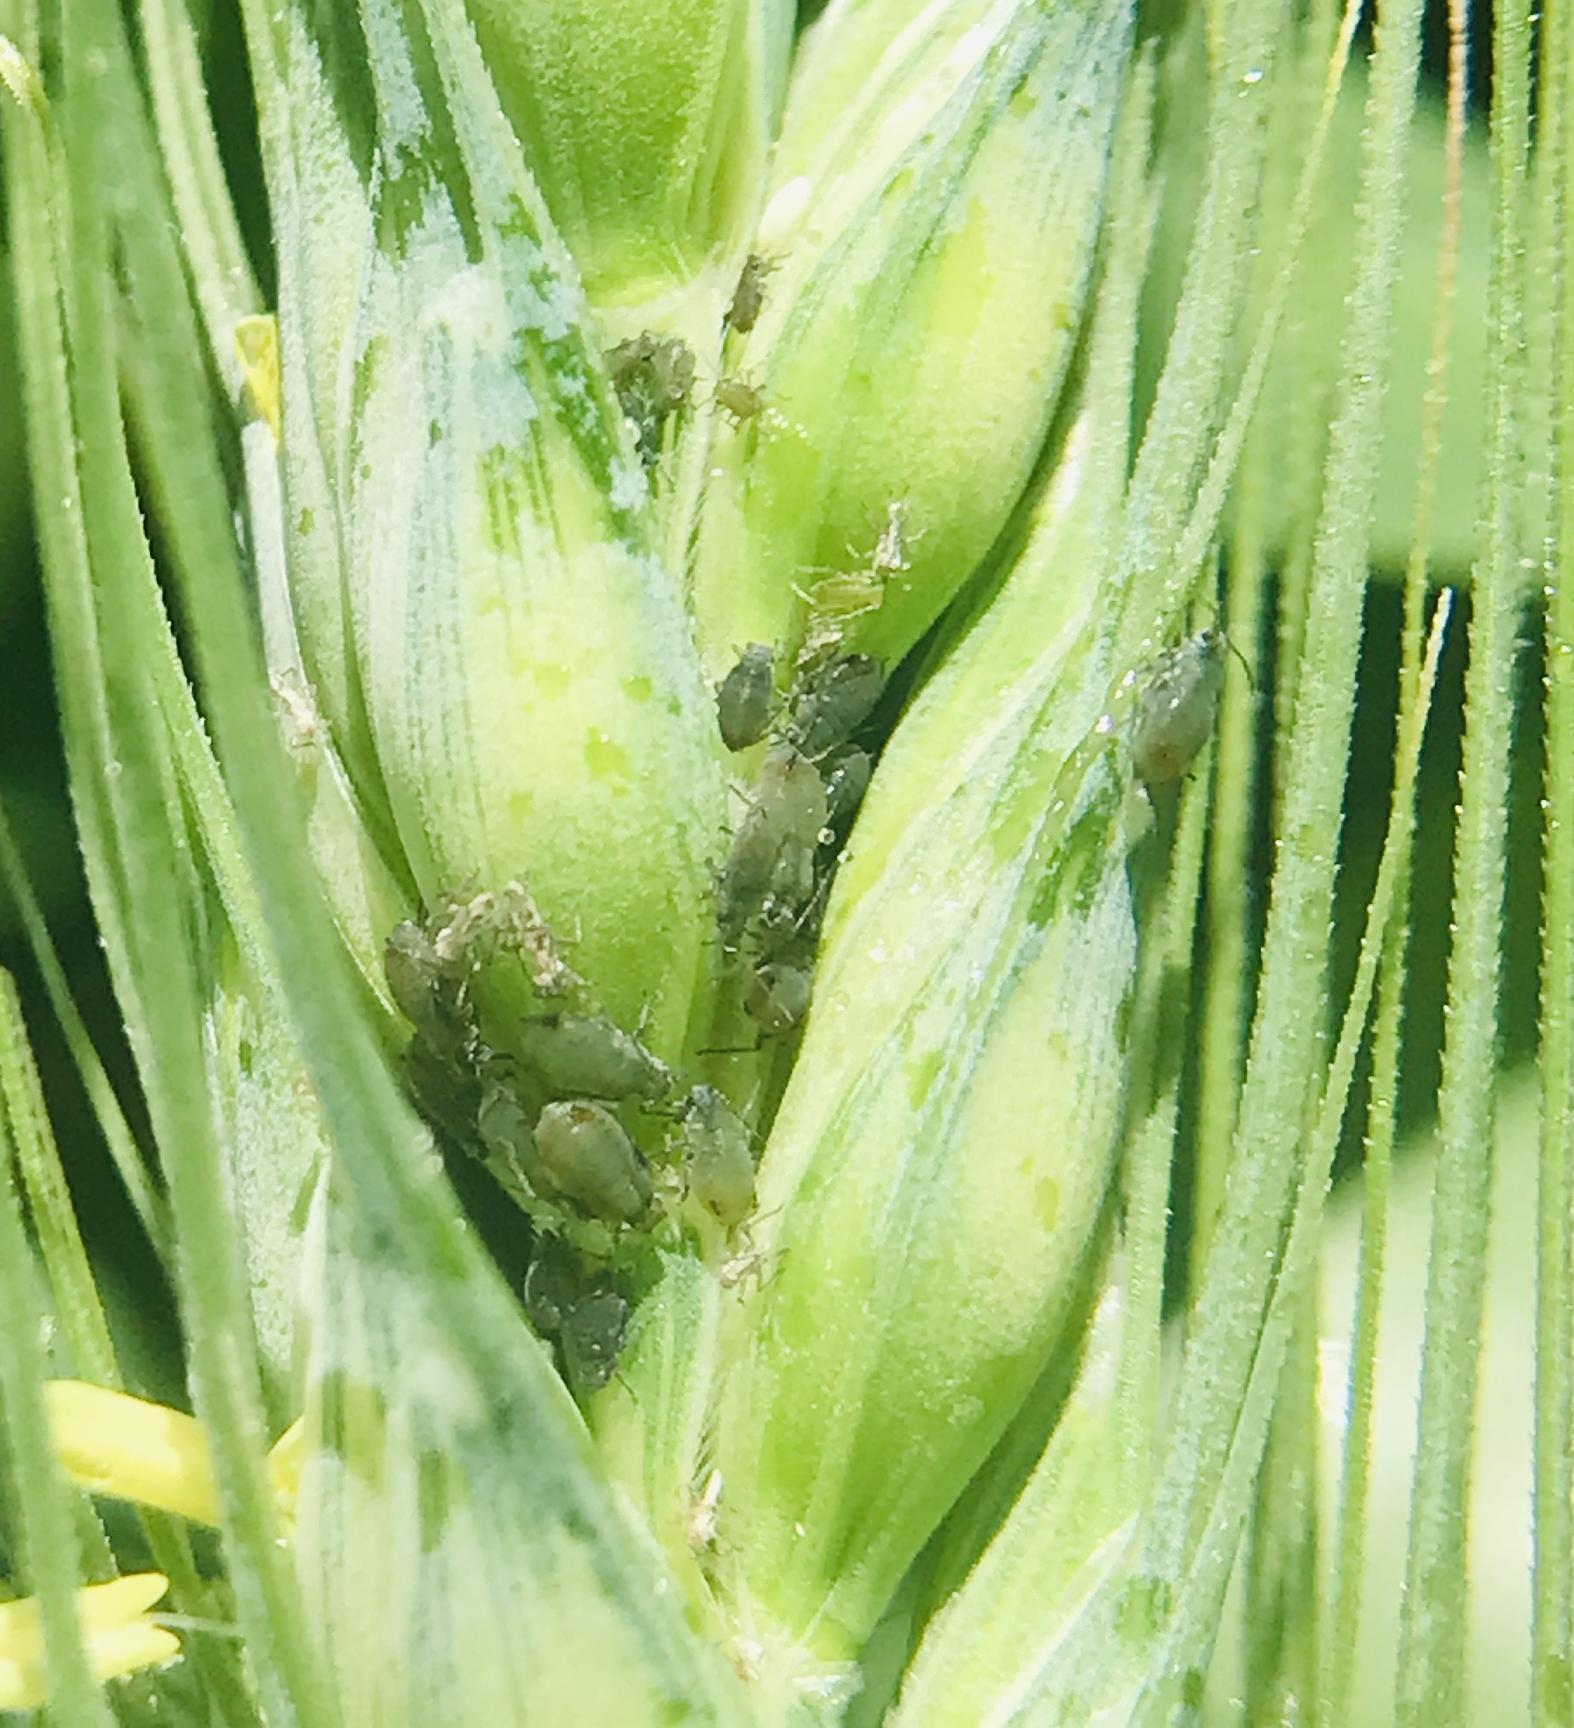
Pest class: bird_cherry_oat_aphid